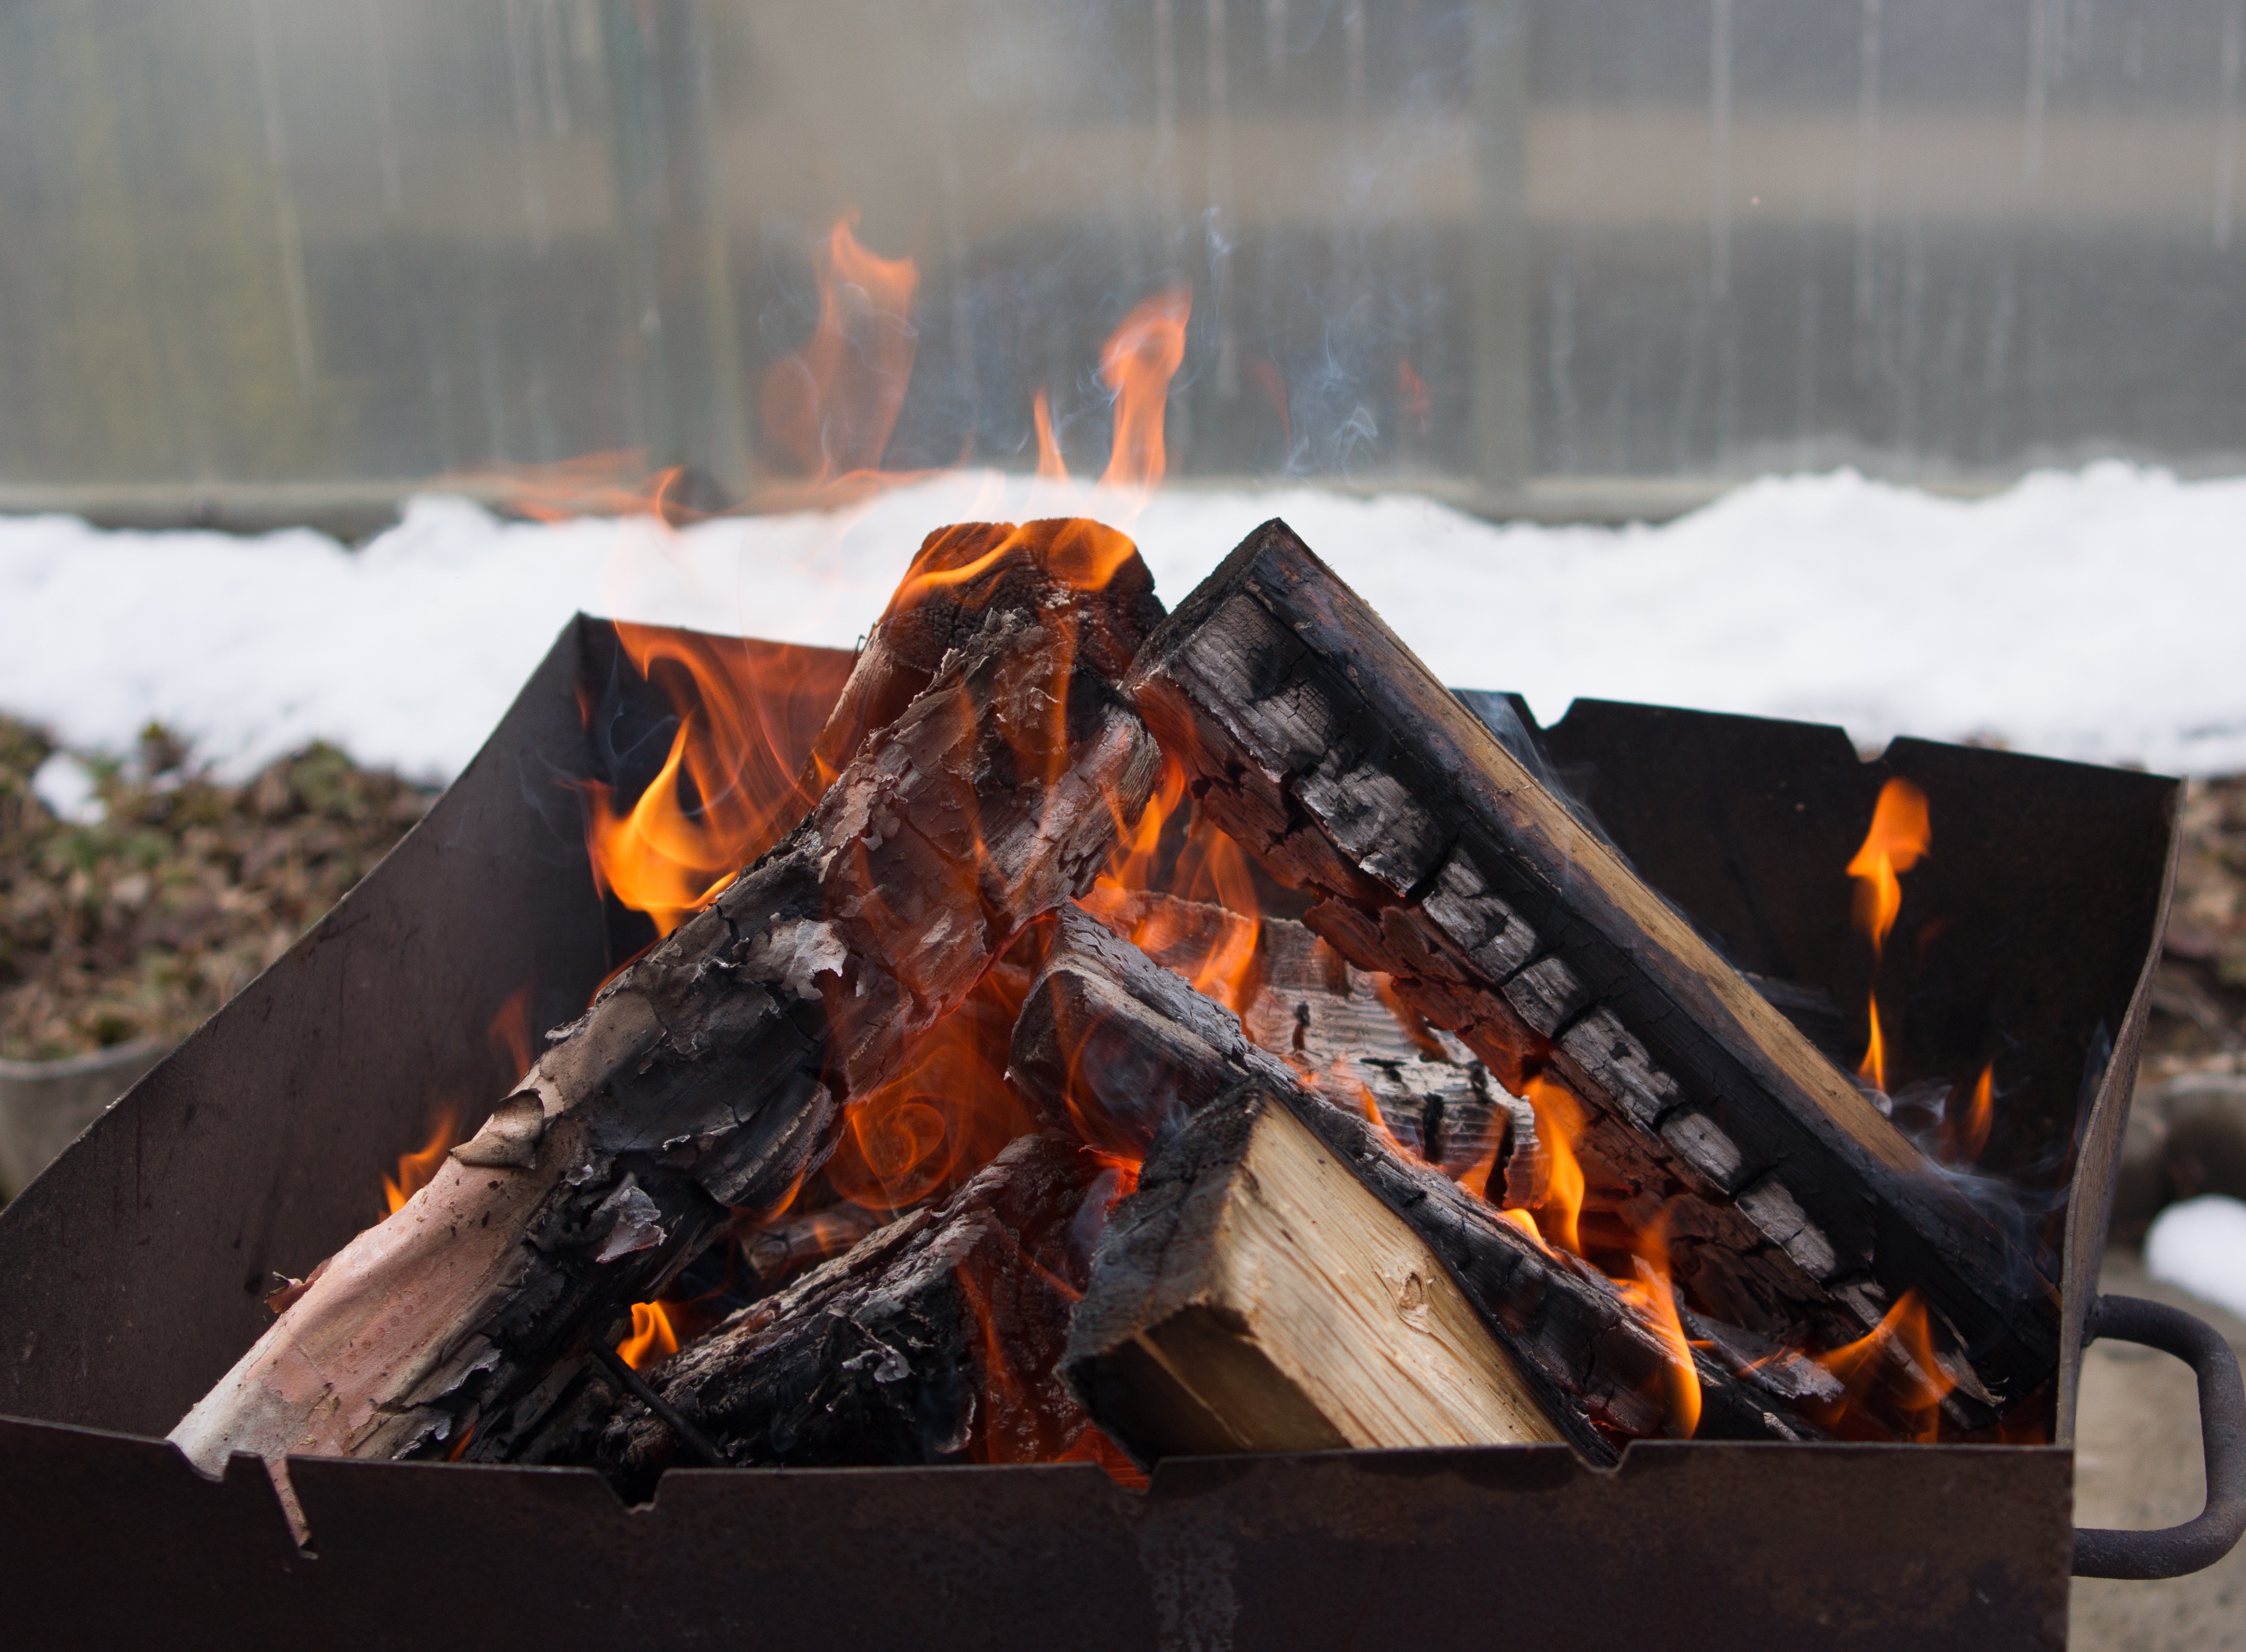
snow, winter, vehicle, flame, fire, firewood, campfire, season, burn, fever, burns, koster, coals, mangal